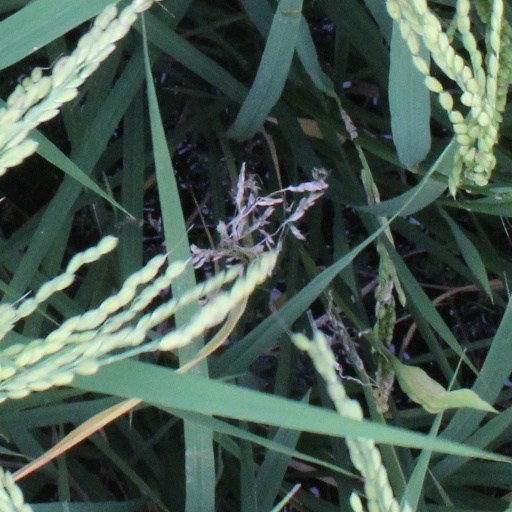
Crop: rice